Nanbu Toshiyuki

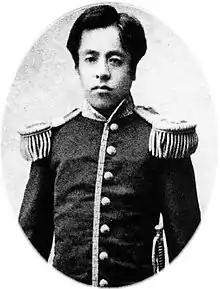
Nambu Toshiyuki in July 1899

Count was a Bakumatsu period Japanese samurai, and the 15th and final "daimyō" of Morioka Domain in northern Japan. He was the 41st hereditary chieftain of the Nanbu clan.